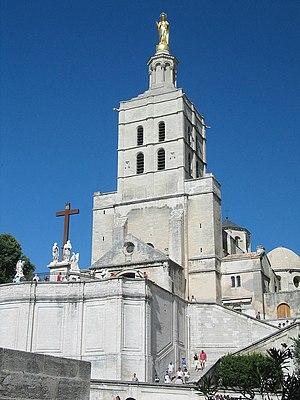
Faydit d’Aigrefeuille, dit le cardinal d'Avignon, né à La Font, en Limousin, il était le fils du chevalier Guillaume d’Aigrefeuille et d'Aigline de Tudeils, frère du cardinal Guillaume d'Aigrefeuille l'Ancien et d'Aymar d'Aigrefeuille, maréchal de la Cour pontificale d'Avignon.
La cathédrale Notre-Dame-des-Doms est une cathédrale catholique romaine située à Avignon, dans le département français du Vaucluse et la région Provence-Alpes-Côte d'Azur, à côté du Palais des papes d'Avignon.
Jacques Duèze, né en 1244 à Cahors, mort en 1334 à Avignon, issu d'une famille de la bourgeoisie aisée de Cahors, devient le 196ᵉ pape de l’Église catholique en 1316 sous le nom de Jean XXII.
Il existe 171 basiliques mineures en France.